Michinori Holdings

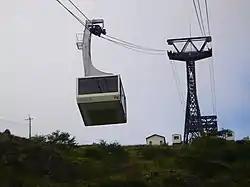
Vehicle of Nasu Ropeway "RINDO"

Kanto Transportation also operates a ropeway on Mount Nasu. The ropeway is 812 m long, has an elevation gain of 294 m, and takes 3 minutes and 40 seconds (one-way). It has a capacity of 111 people.